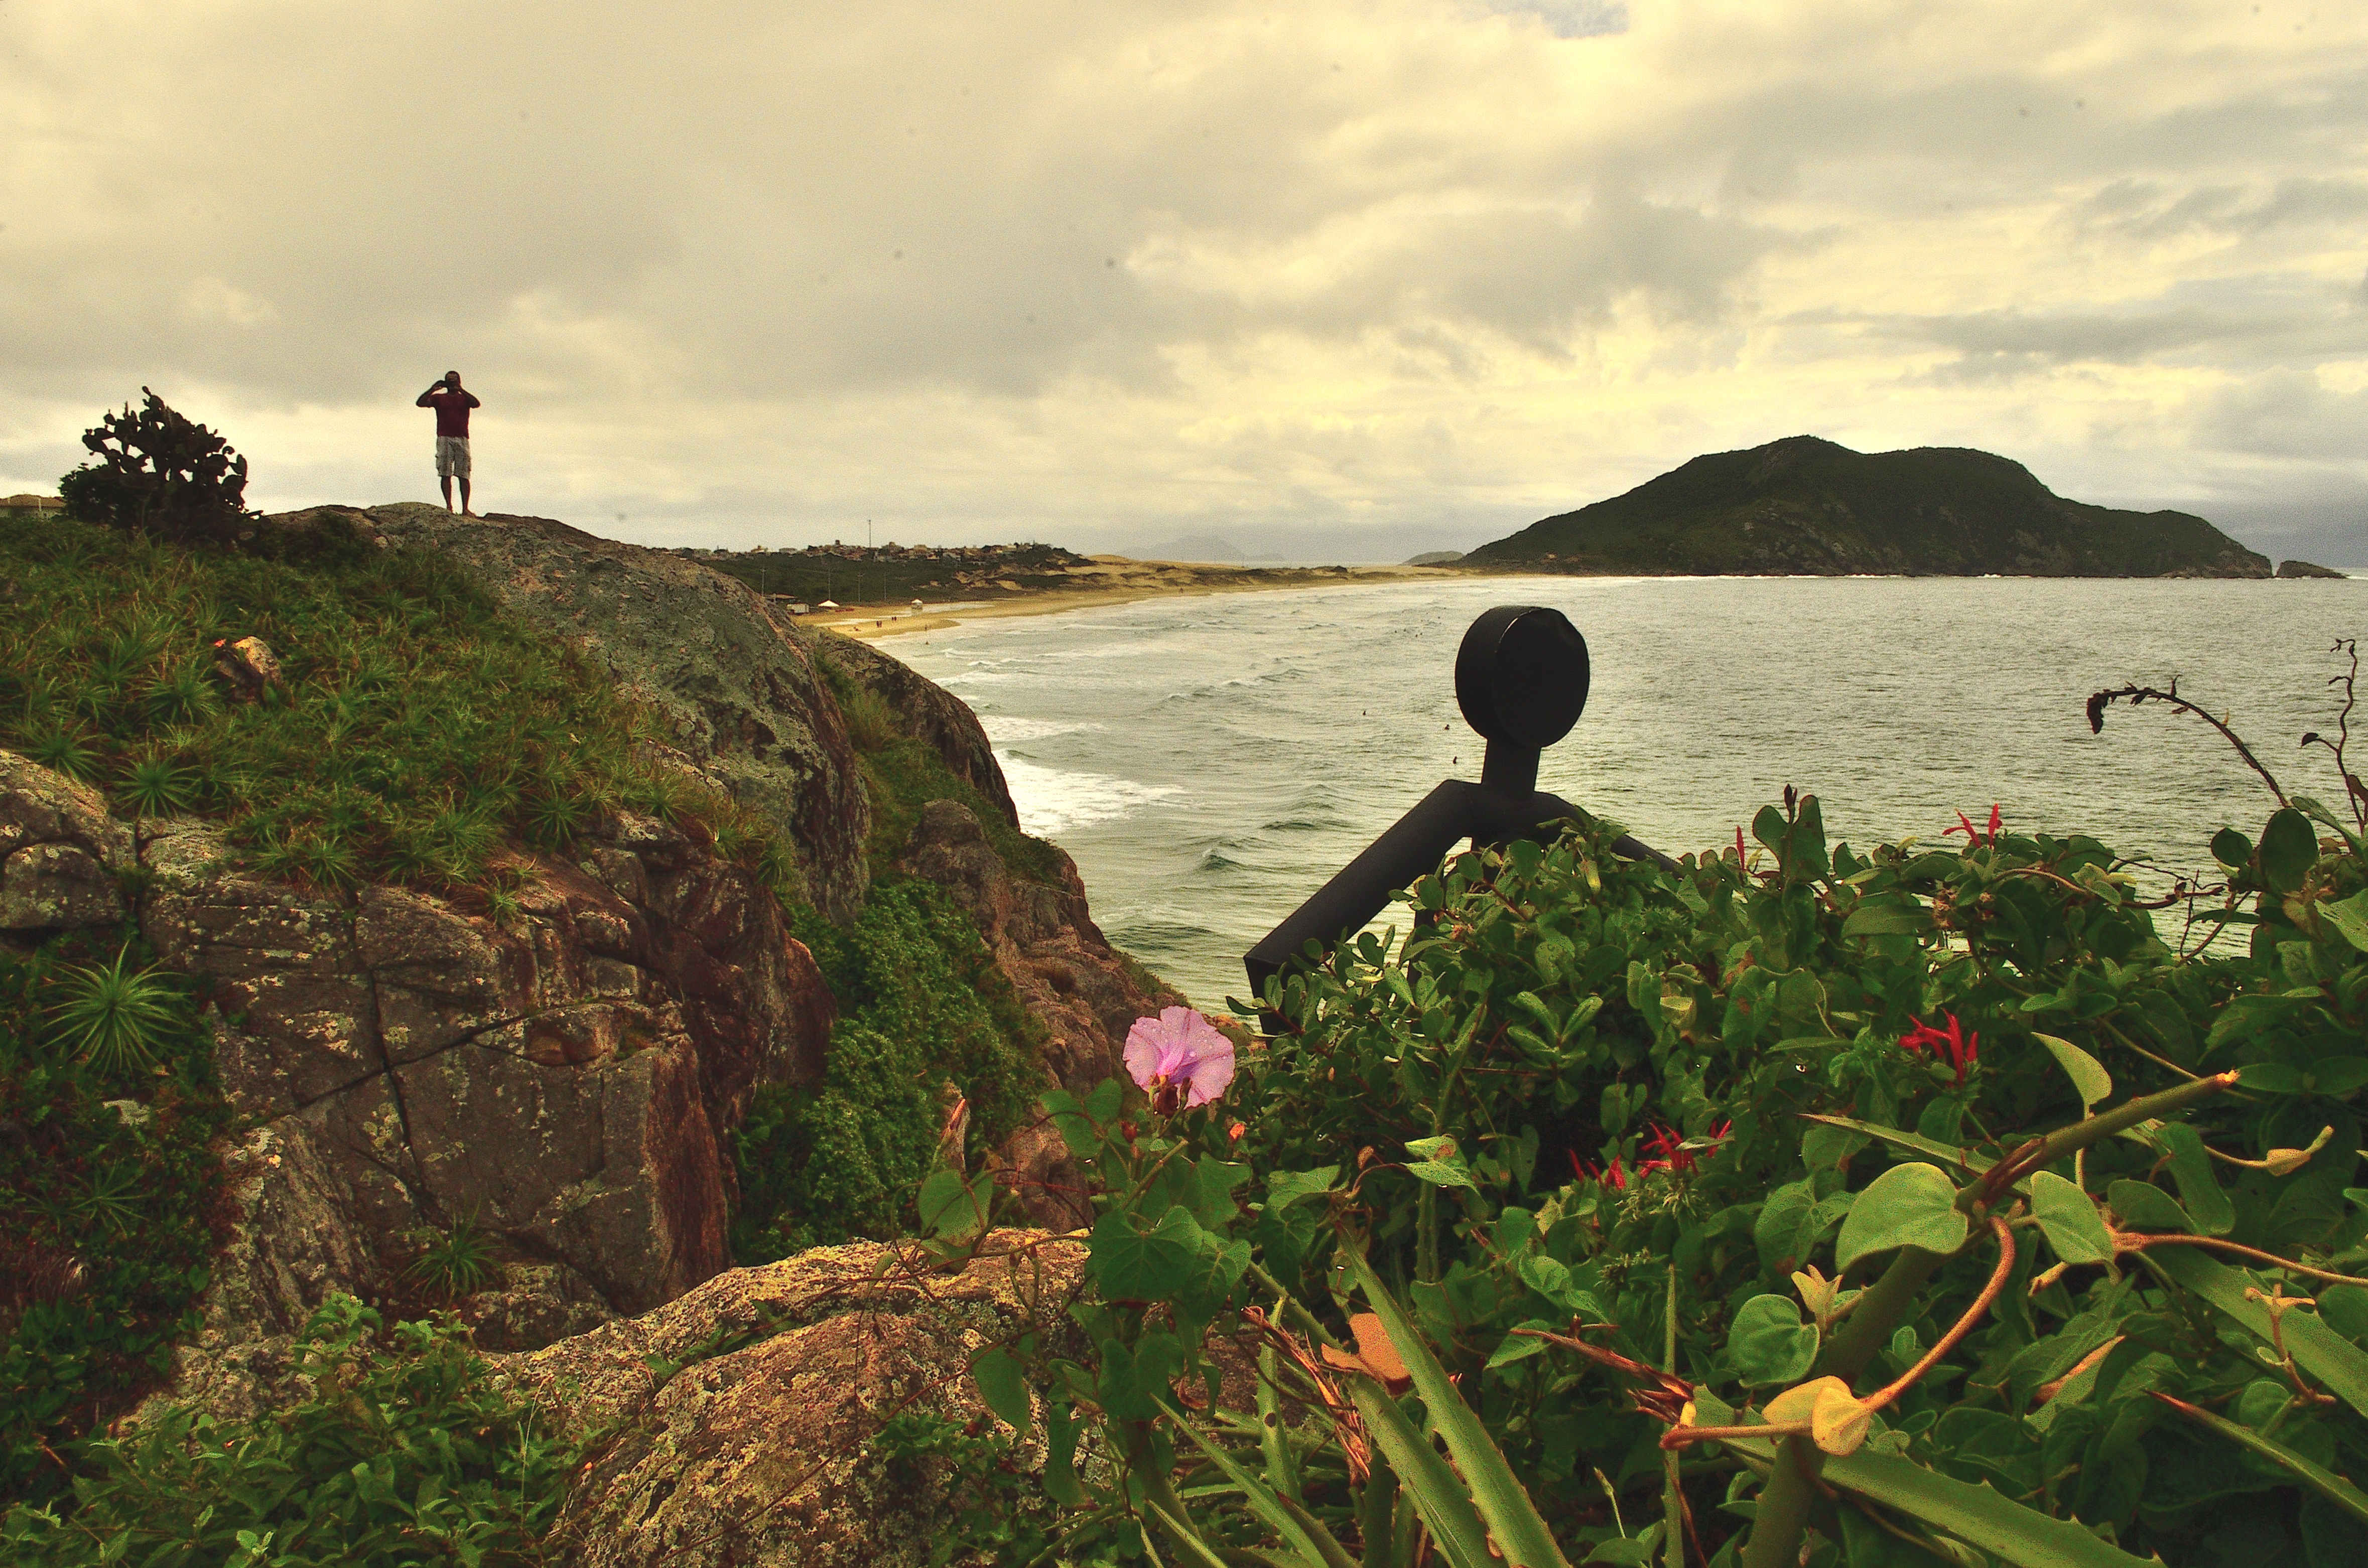
beach, landscape, sea, coast, water, nature, rock, ocean, horizon, mountain, sunset, hill, shore, flower, lake, cliff, cove, bay, terrain, body of water, mar, escultura, cielo, praia, florianopolis, santacatarina, santinho, hierro, loch, cape, rural area